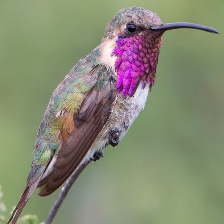
Species: LUCIFER HUMMINGBIRD
Scientific name: CALOTHORAX LUCIFER
ImageNet parent category: hummingbird